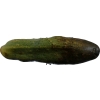
Label: cucumber